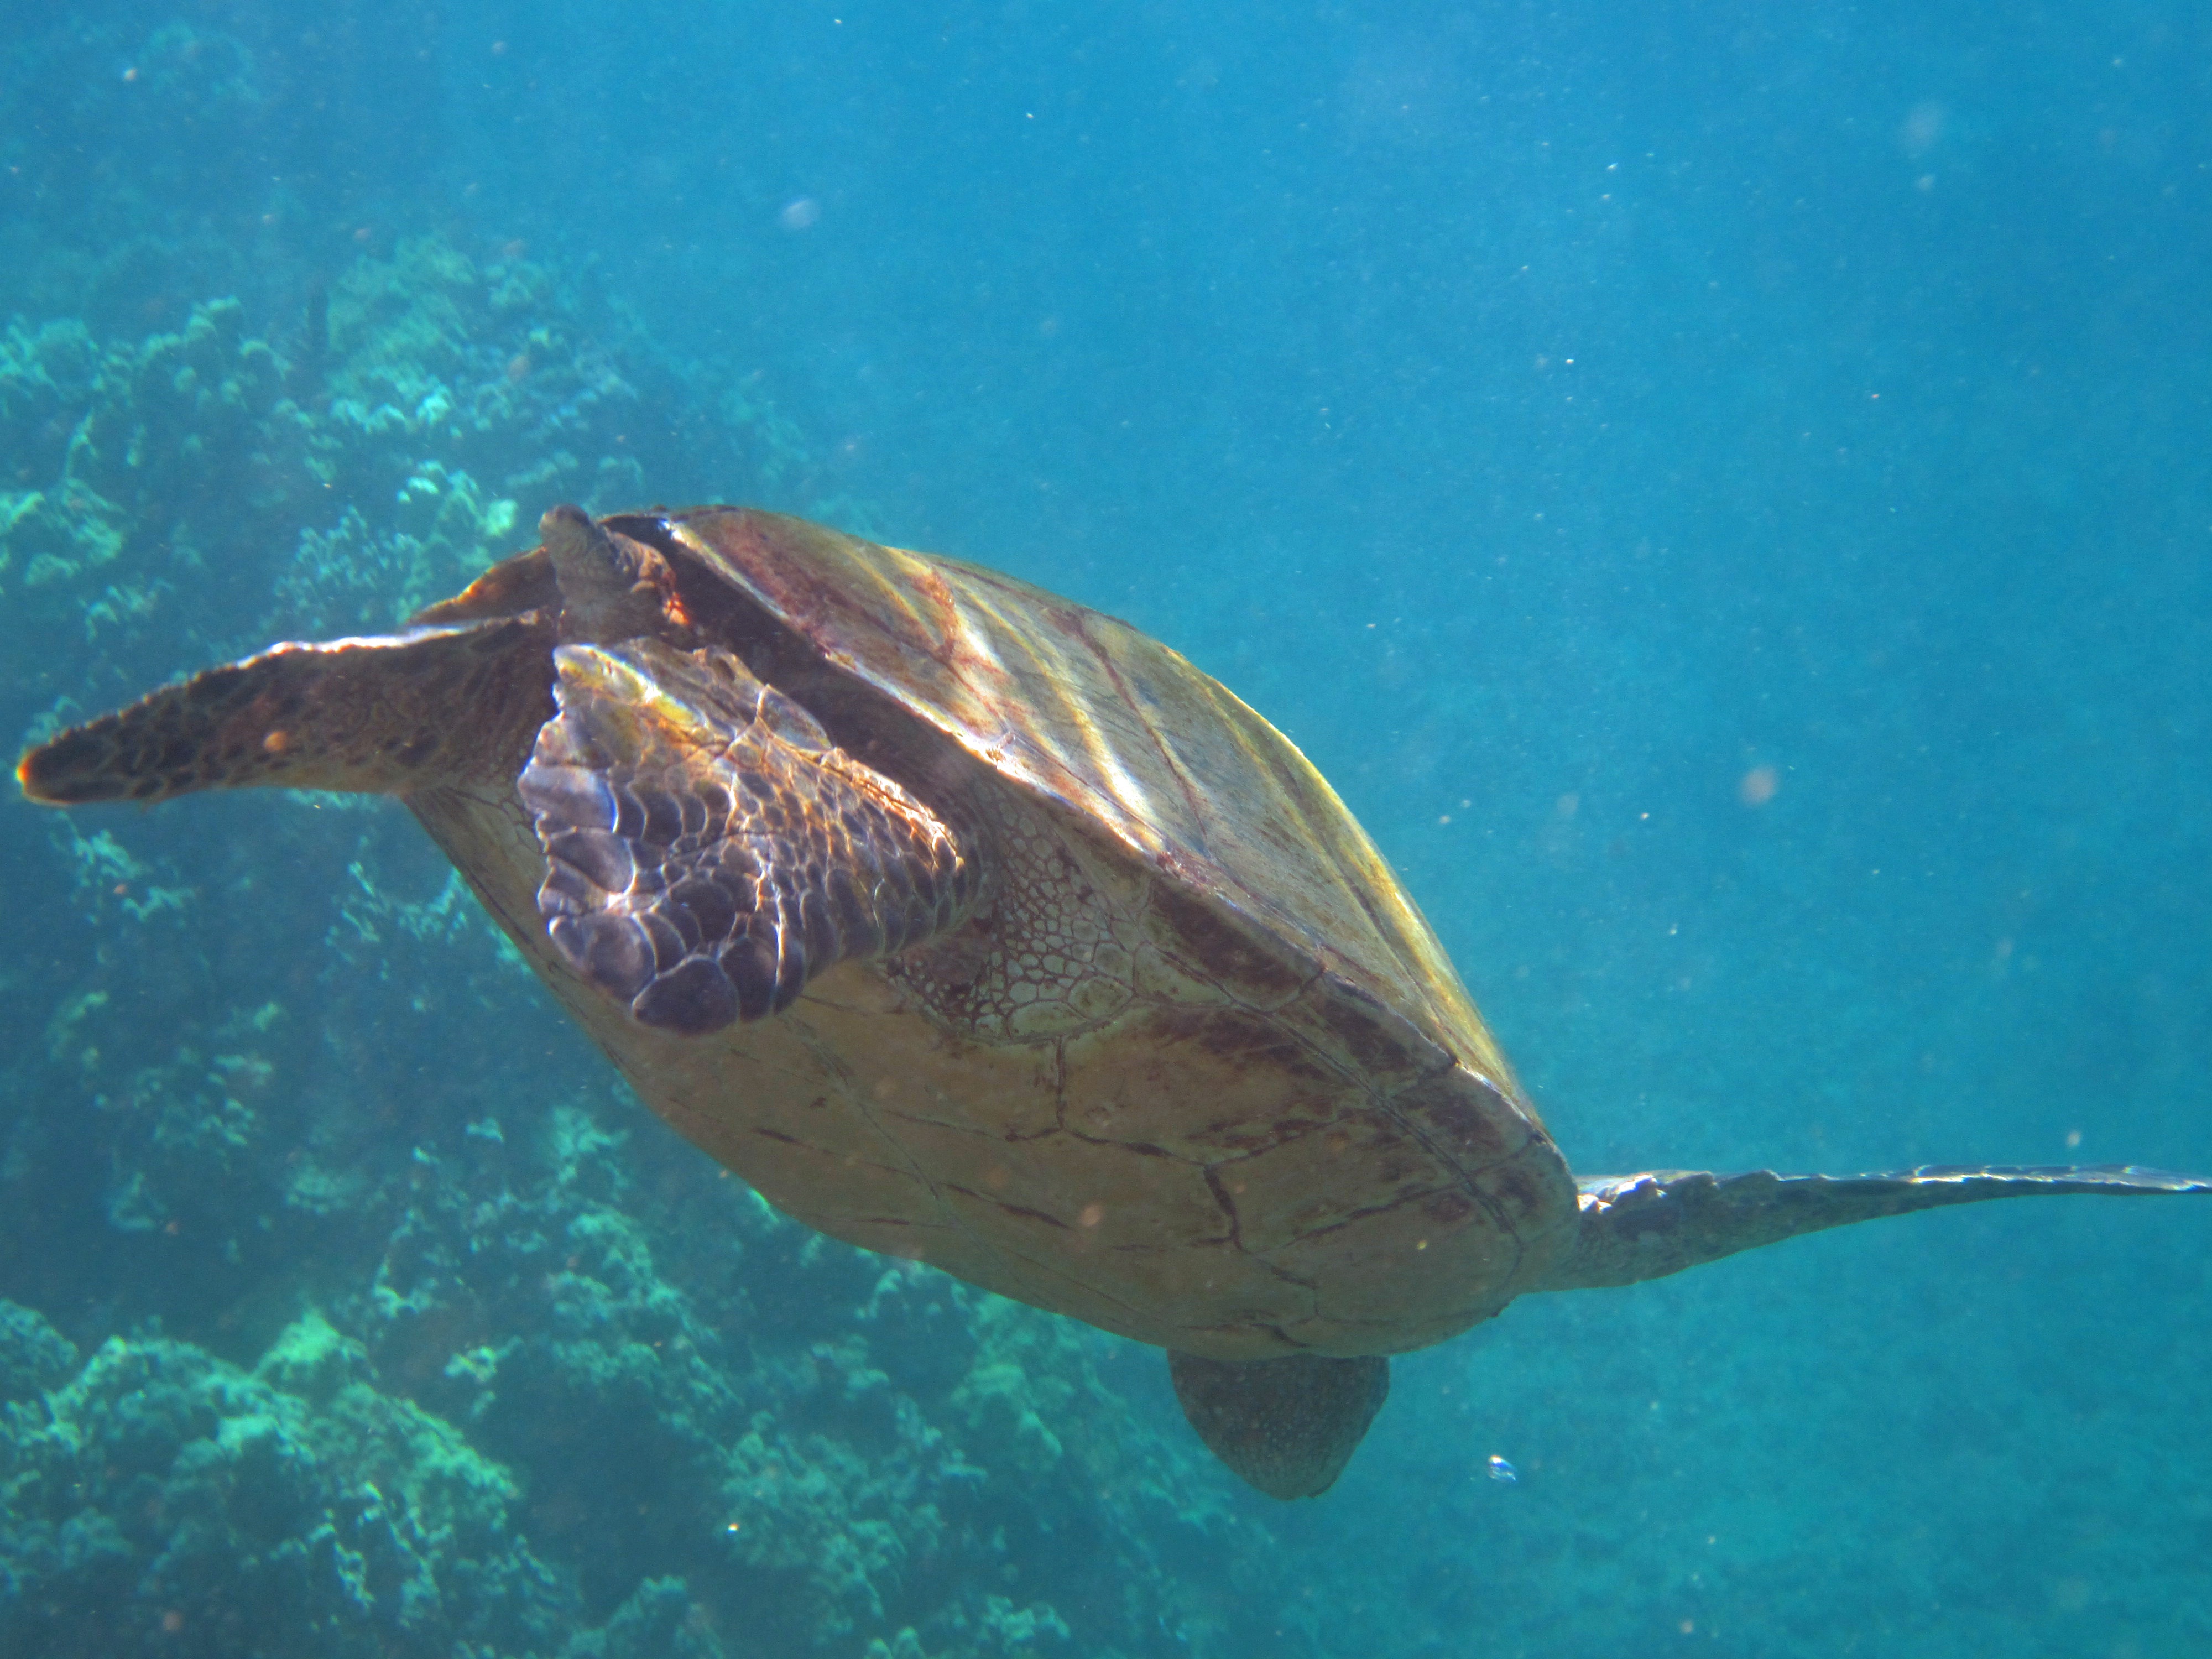
sea, water, animal, underwater, swim, biology, turtle, sea turtle, freedom, reptile, hawaii, fauna, fin, wild animal, free, vertebrate, wide, elegant, pacific, maui, panzer, impressive, water turtle, loggerhead, weightless, marine biology